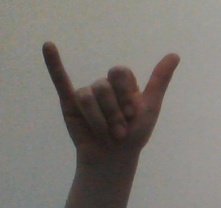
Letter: ya